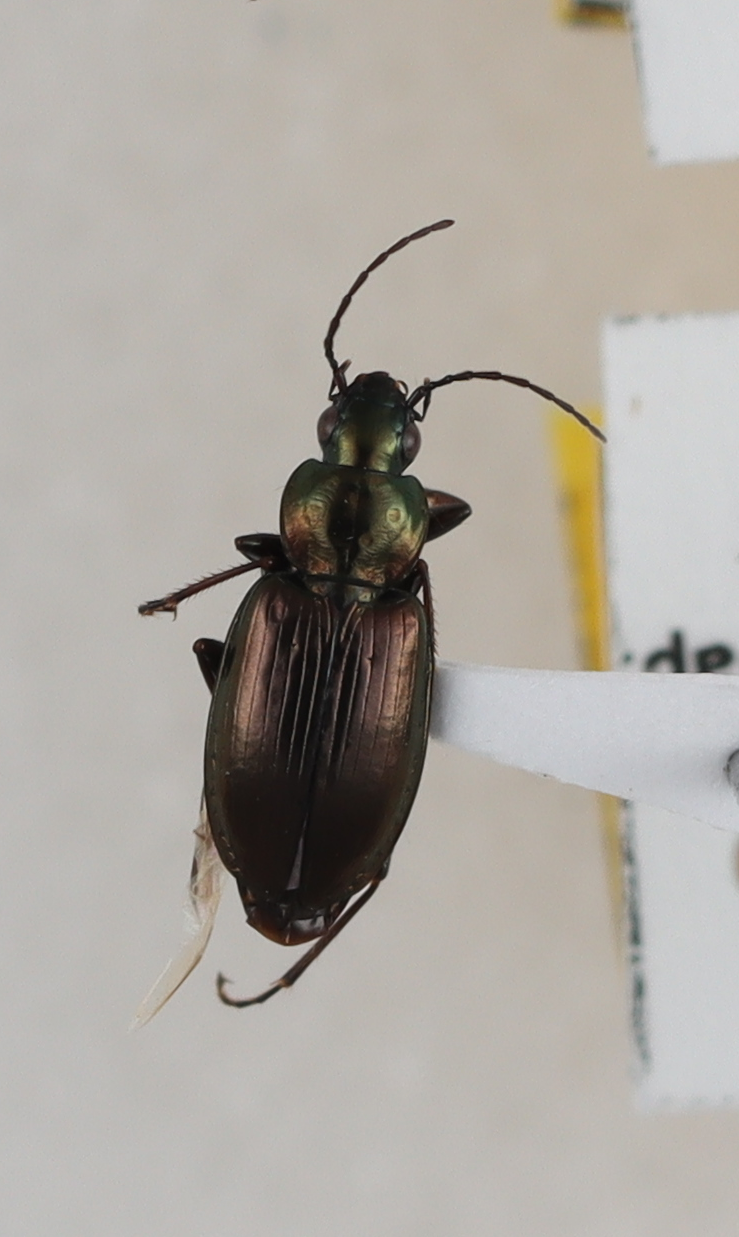
Scientific name: Agonum muelleri
Plot: 2
Trap: W
Collected: 20240619